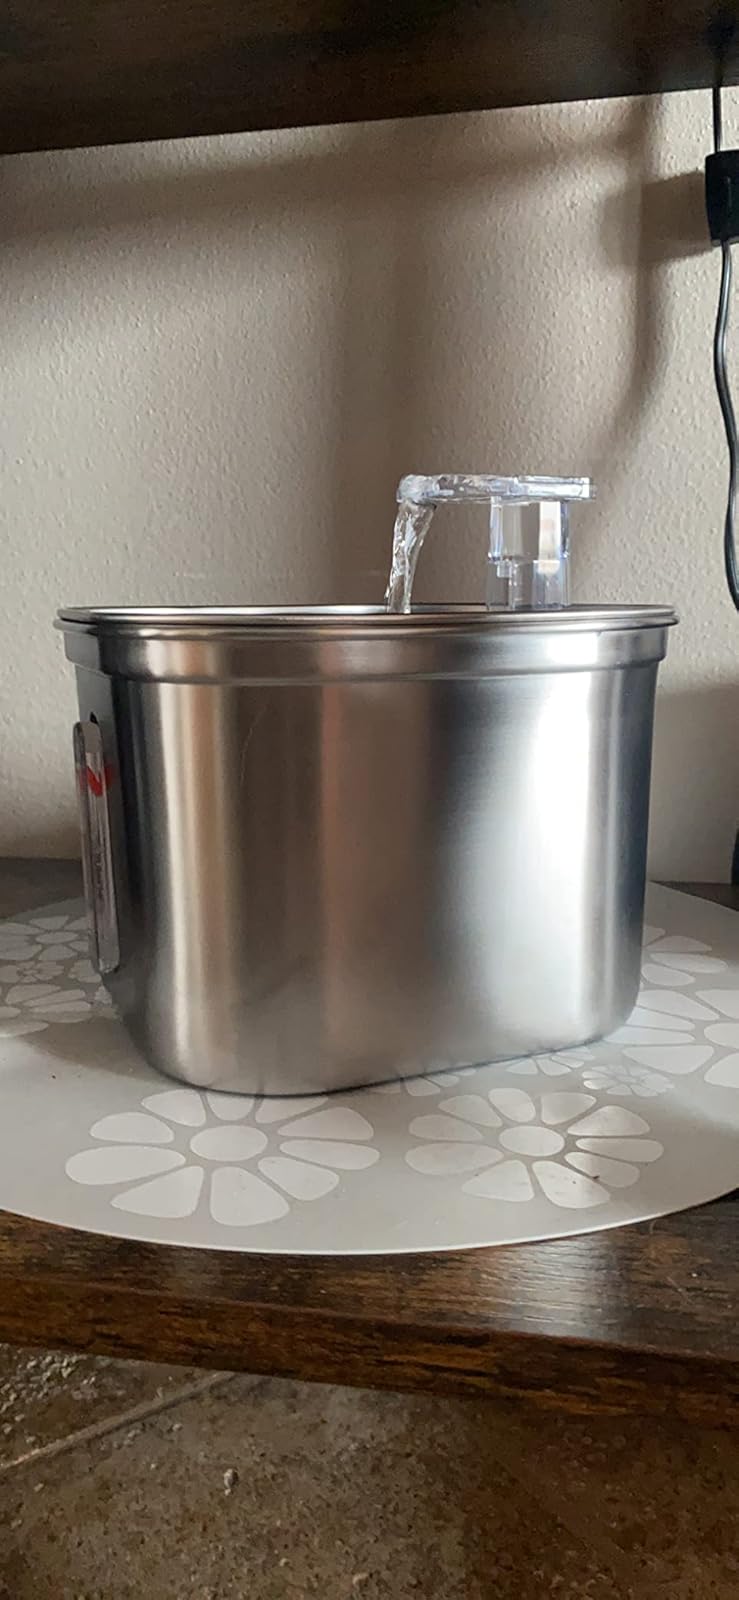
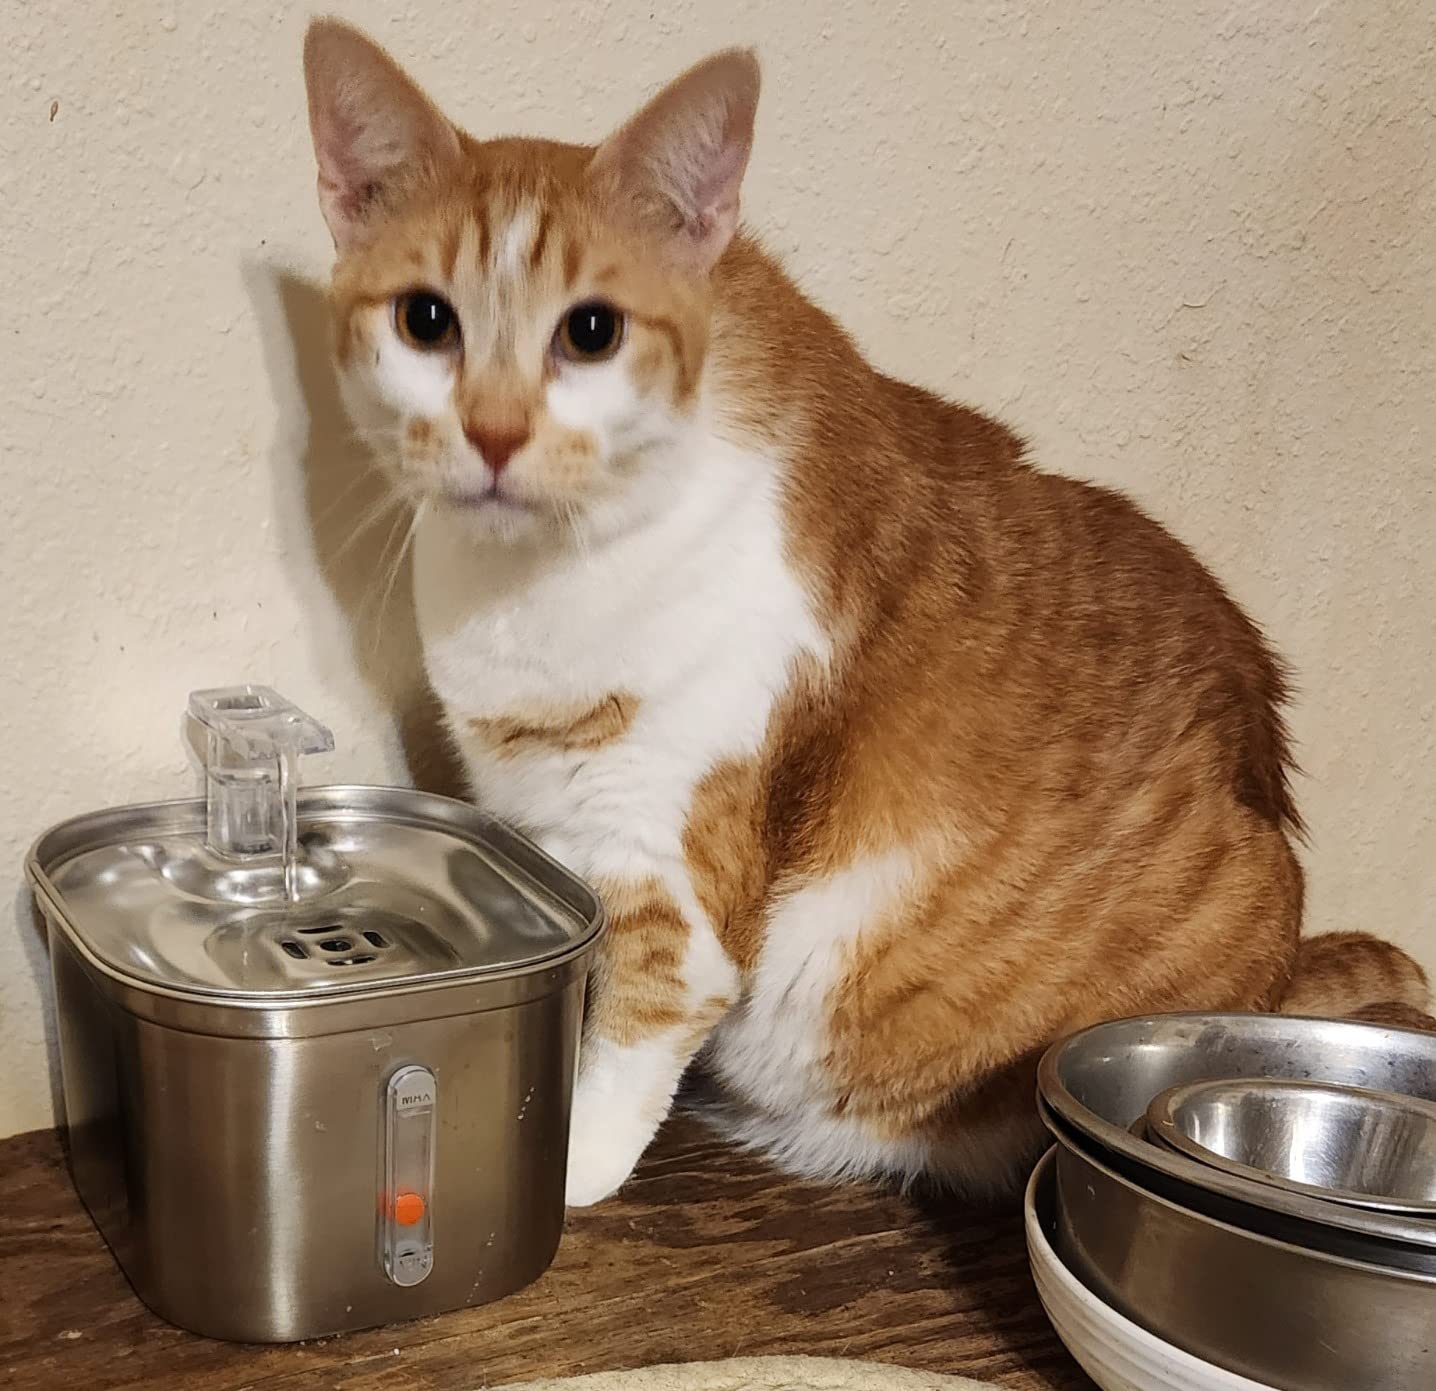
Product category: items_bowl
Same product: yes